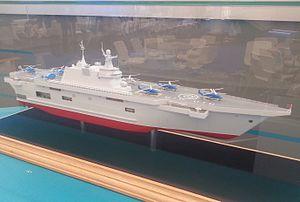
La marine russe, officiellement nommée la flotte maritime militaire de Russie depuis 1992, est la composante navale des Forces armées de la fédération de Russie. La désignation internationale des navires de guerre russes est RFS - « Russian Federation Ship ».
La Classe Lavina est un projet de classe de porte-hélicoptères et de navire d'assaut amphibie de Russie.
L'affaire des Mistral fait référence à la non livraison de deux porte-hélicoptères Mistral français commandés en 2010 par la Russie, à la suite de son implication dans la crise de Crimée et la guerre du Donbass.